LoveLikeFire

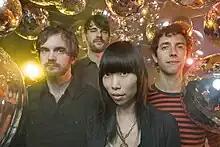
LoveLikeFire, 2009. Left to right: Eric Amerman, David Farrell, Ann Yu, Marty Mattern

LoveLikeFire is a San Francisco-based indie rock band. The group was formed in 2006 and whilst an unsigned artist they independently released two EPs, "Bed of Gold" (2006) and "An Ocean in the Air" (2007), as well as mounted a self-organized national tour to promote the latter release. The band then signed to Heist Or Hit Records and a full-length album was released in the UK in Autumn 2009. This album "Tear Ourselves Away" was released in the US in early 2010. LoveLikeFire has received significant media and critical coverage in San Francisco Bay Area publications ("San Francisco" magazine, "East Bay Express", "SFist", "SF Weekly", "Palo Alto Daily News", "San Francisco Chronicle") as well as in the national and out-of-town media ("Spin", "The A.V. Club", LimeWire Music Blog, WOXY.com, "LA Weekly"), and has stylistically been identified as exhibiting Britpop, dream pop, indie pop, and shoegazing influences.